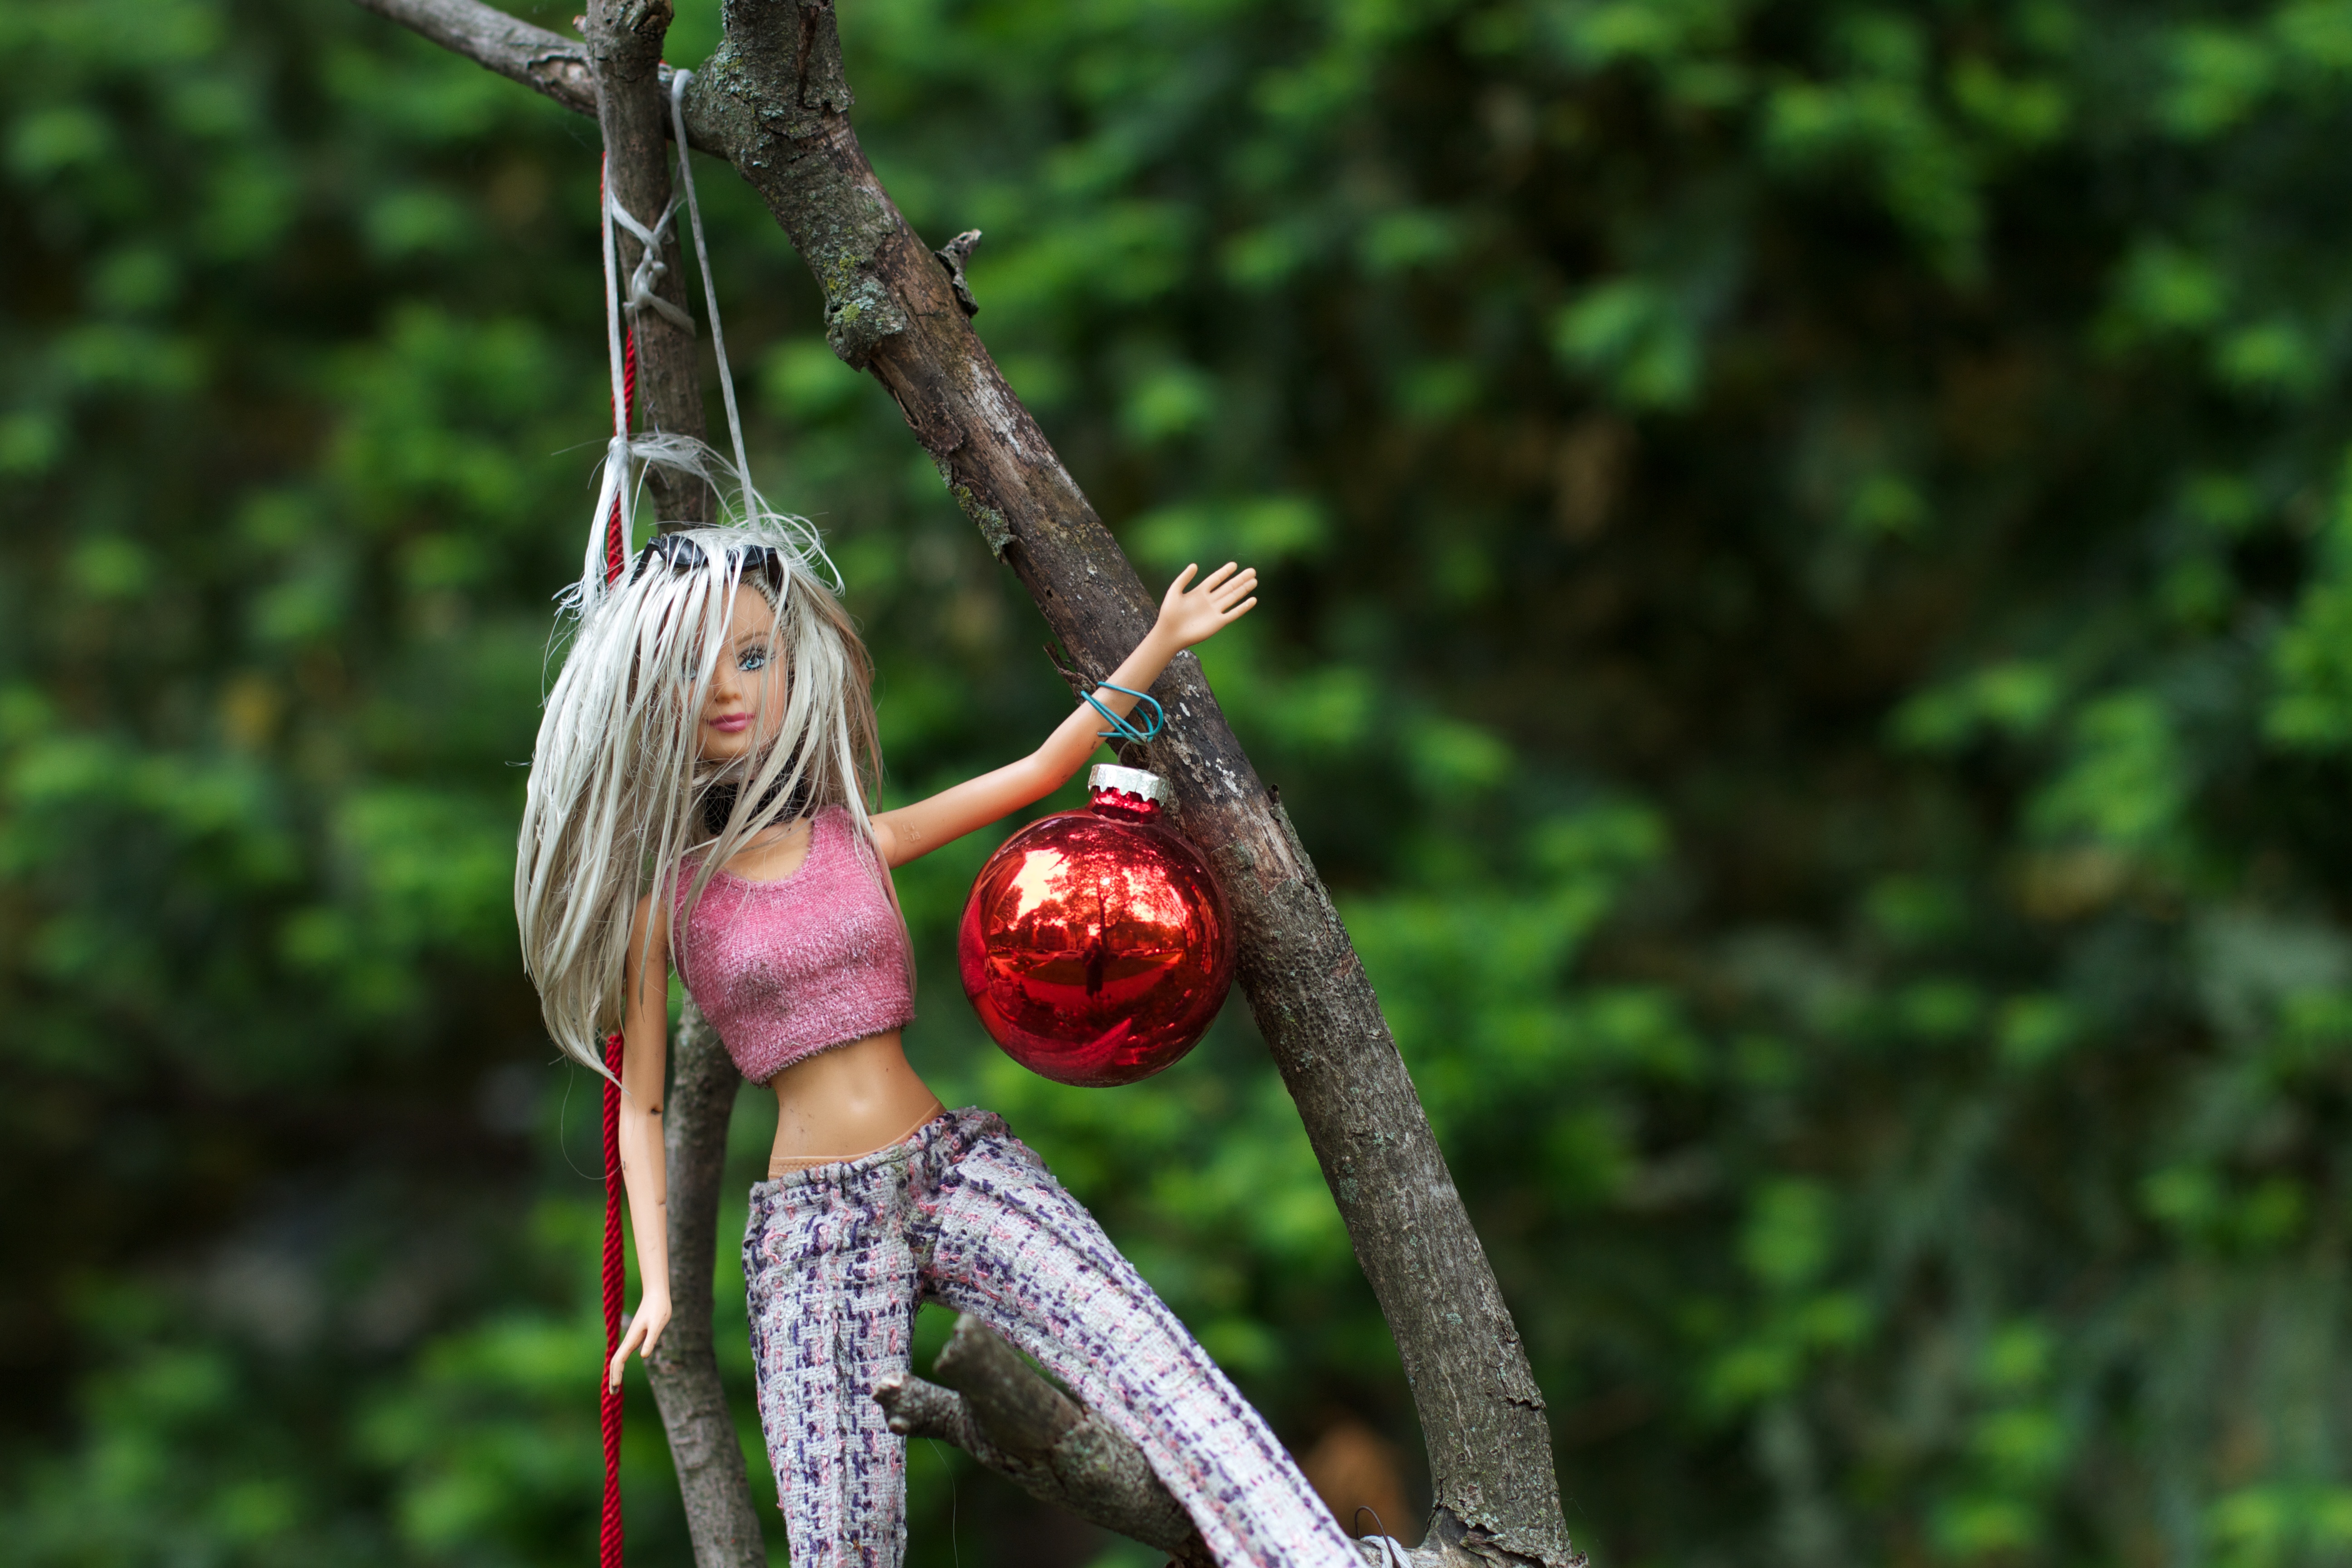
nature, forest, branch, flower, wildlife, green, jungle, insect, flora, fauna, invertebrate, doll, rainforest, raildog, macro photography